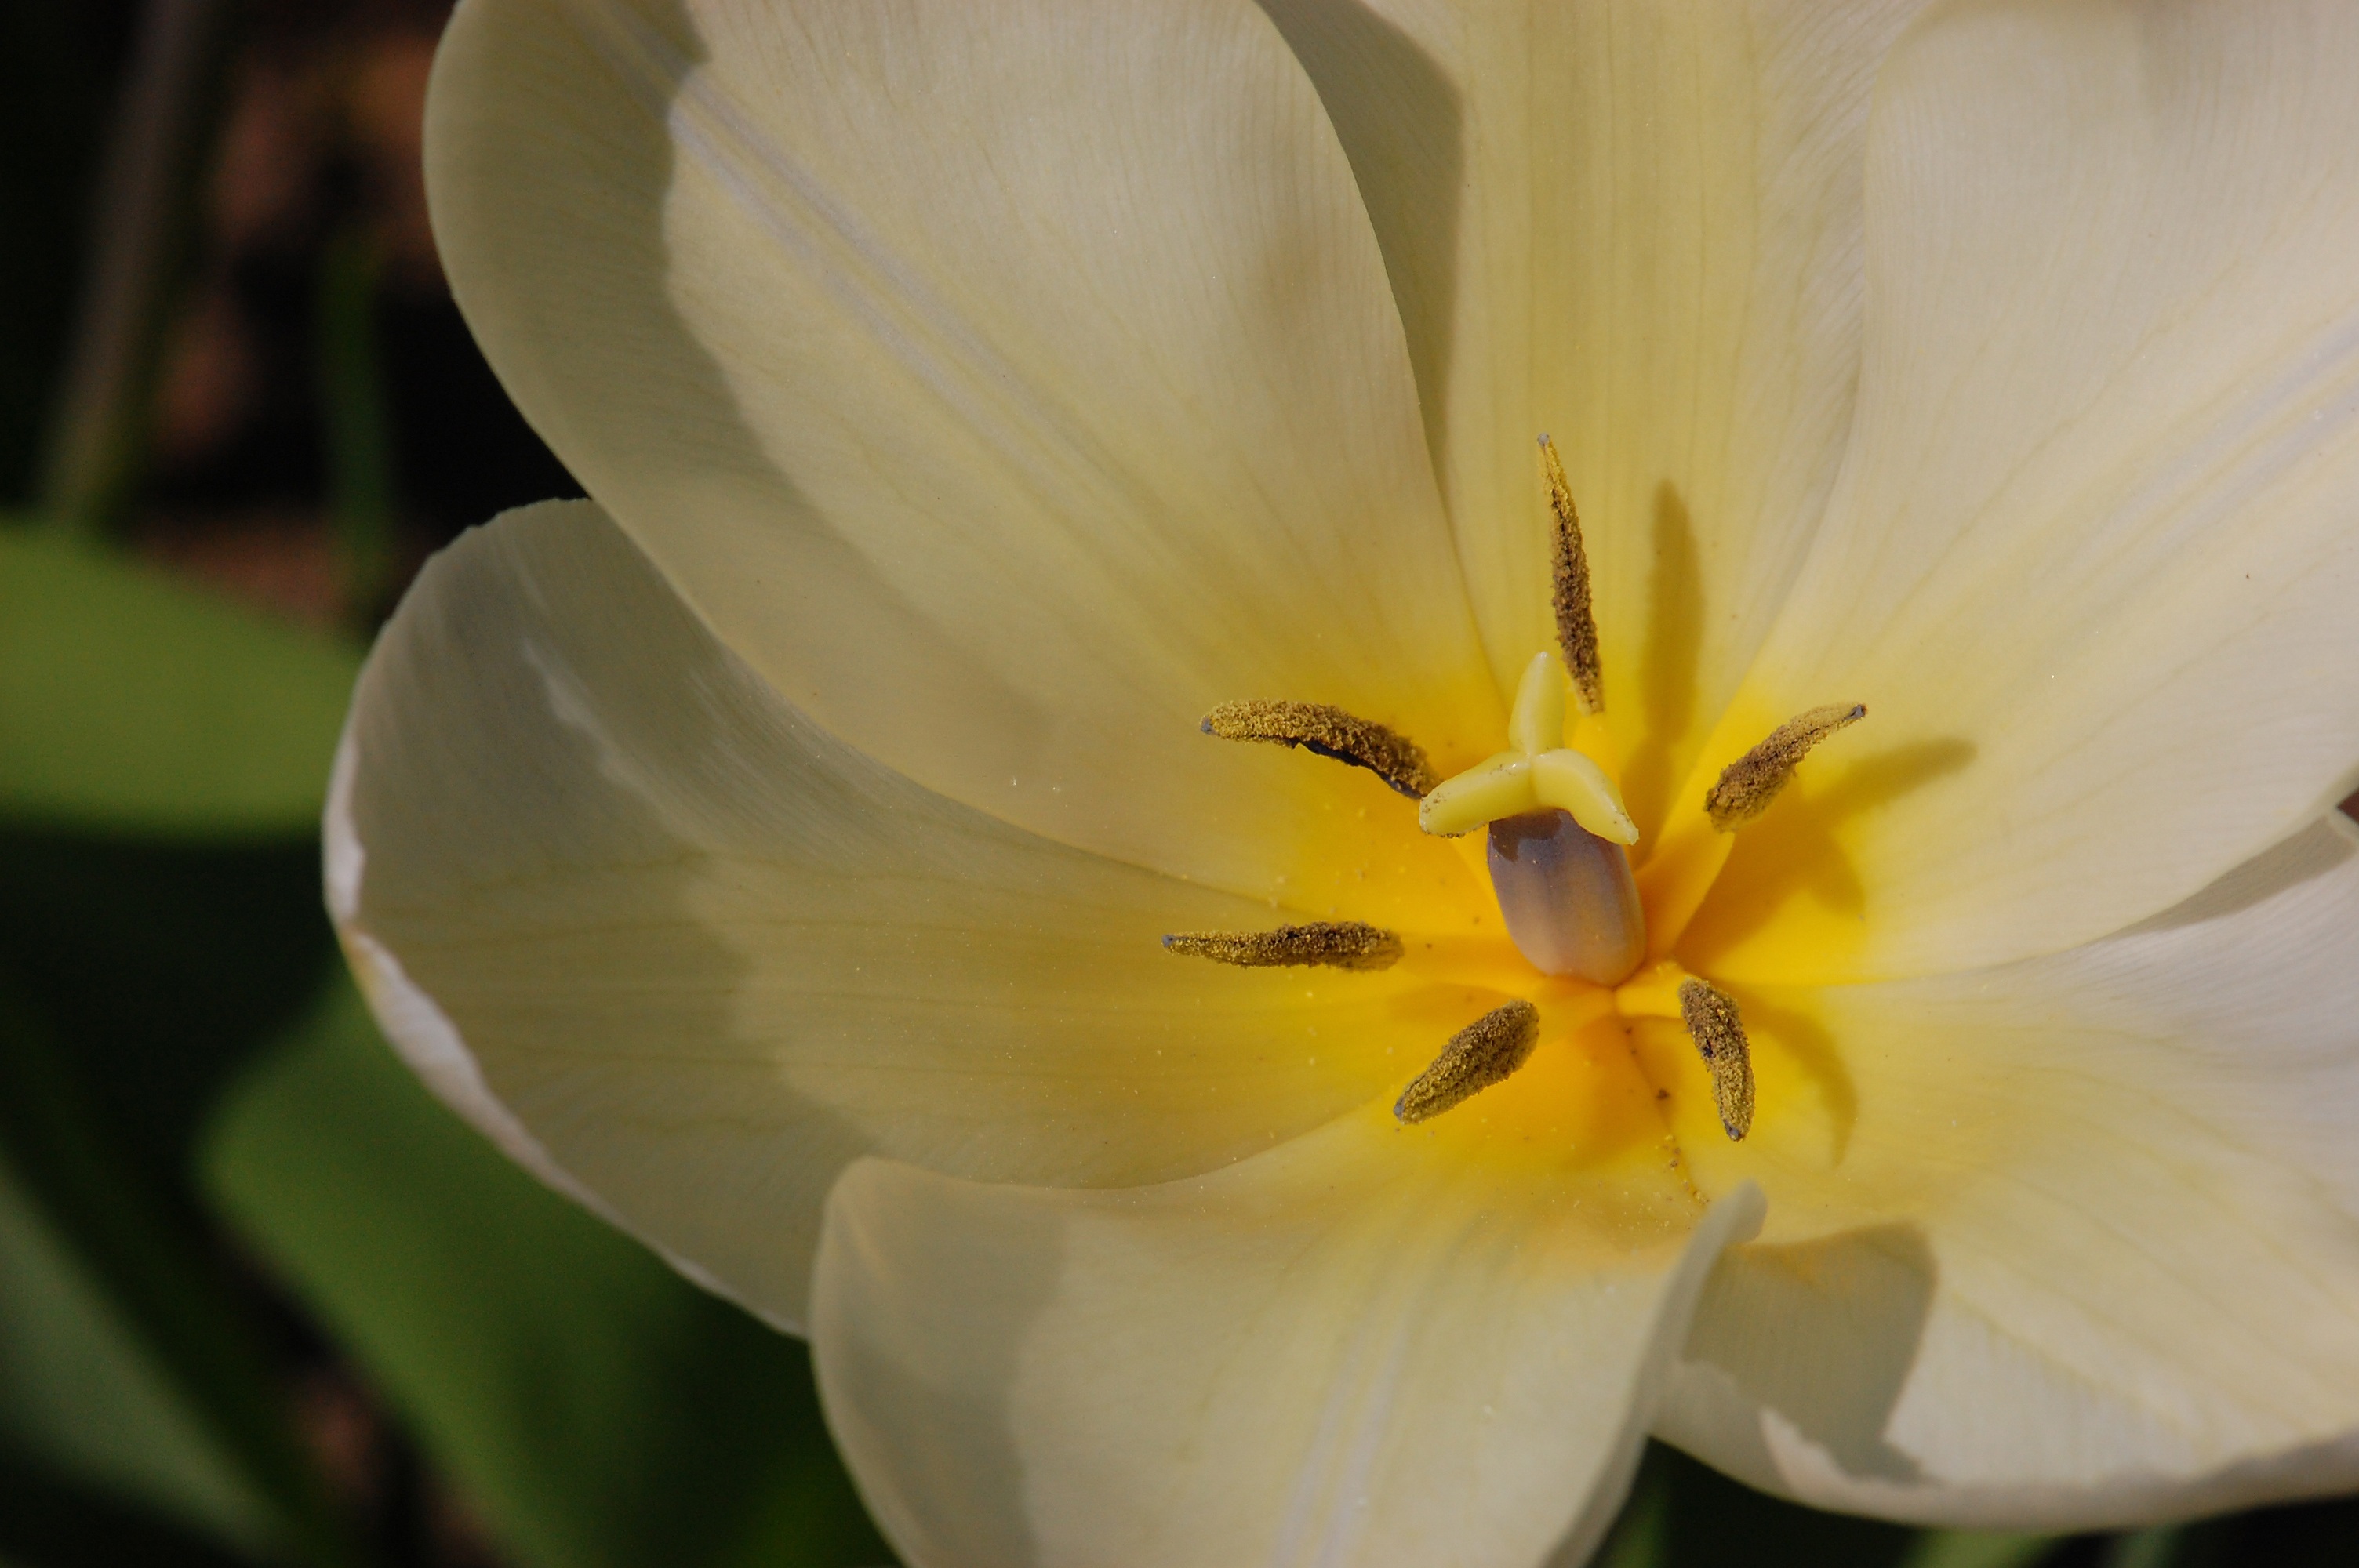
blossom, plant, flower, petal, bloom, tulip, spring, botany, yellow, flora, close up, narcissus, easter, lily, macro photography, flowering plant, plant stem, land plant